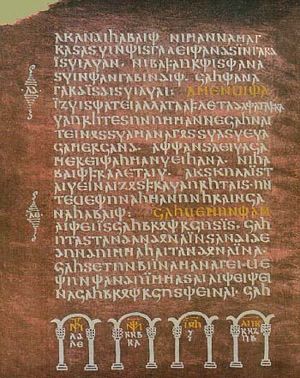
Kodeks / Kodeks (håndskrevet bog, manuskript)
Codex Argenteus fra 500-tallet indeholder biskop Wulfilas oprindelige bibeloversættelse til gotisk.
Kodeks eller codex kommer fra latin og betyder oprindelig "bog" eller egentlig "trætavle" eller "træstamme". Flertalsformer der ses er "codices", "codexes" eller "kodekser". Ordet betegner blandt andet de gamle romerske bøger, indbundne manuskripter fra middelalderen og lovsamlinger.